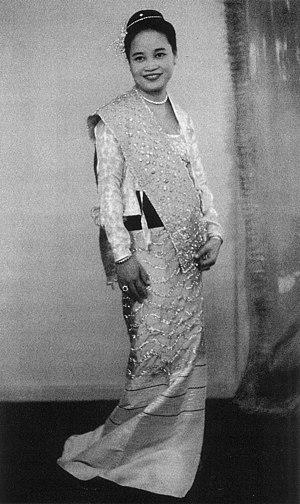
Sao Nang Hearn Kham, Daw Hearn Kham est la Mahadevi de Yawnghwe, l'un des états princiers les plus importants de l'État Shan. Son mari Sao Shwe Thaik fut le 23ᵉ et dernier Saopha de Yawnghwe et il devint le premier président de la Birmanie. Elle est donc devenue la première Première dame du Myanmar.